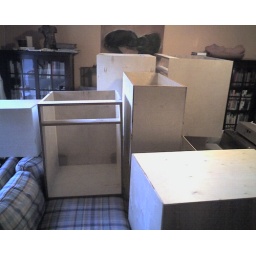
Our custom cabinets by Ralph Zuke arrived today. Now they're sitting on our couch in the living room. :)